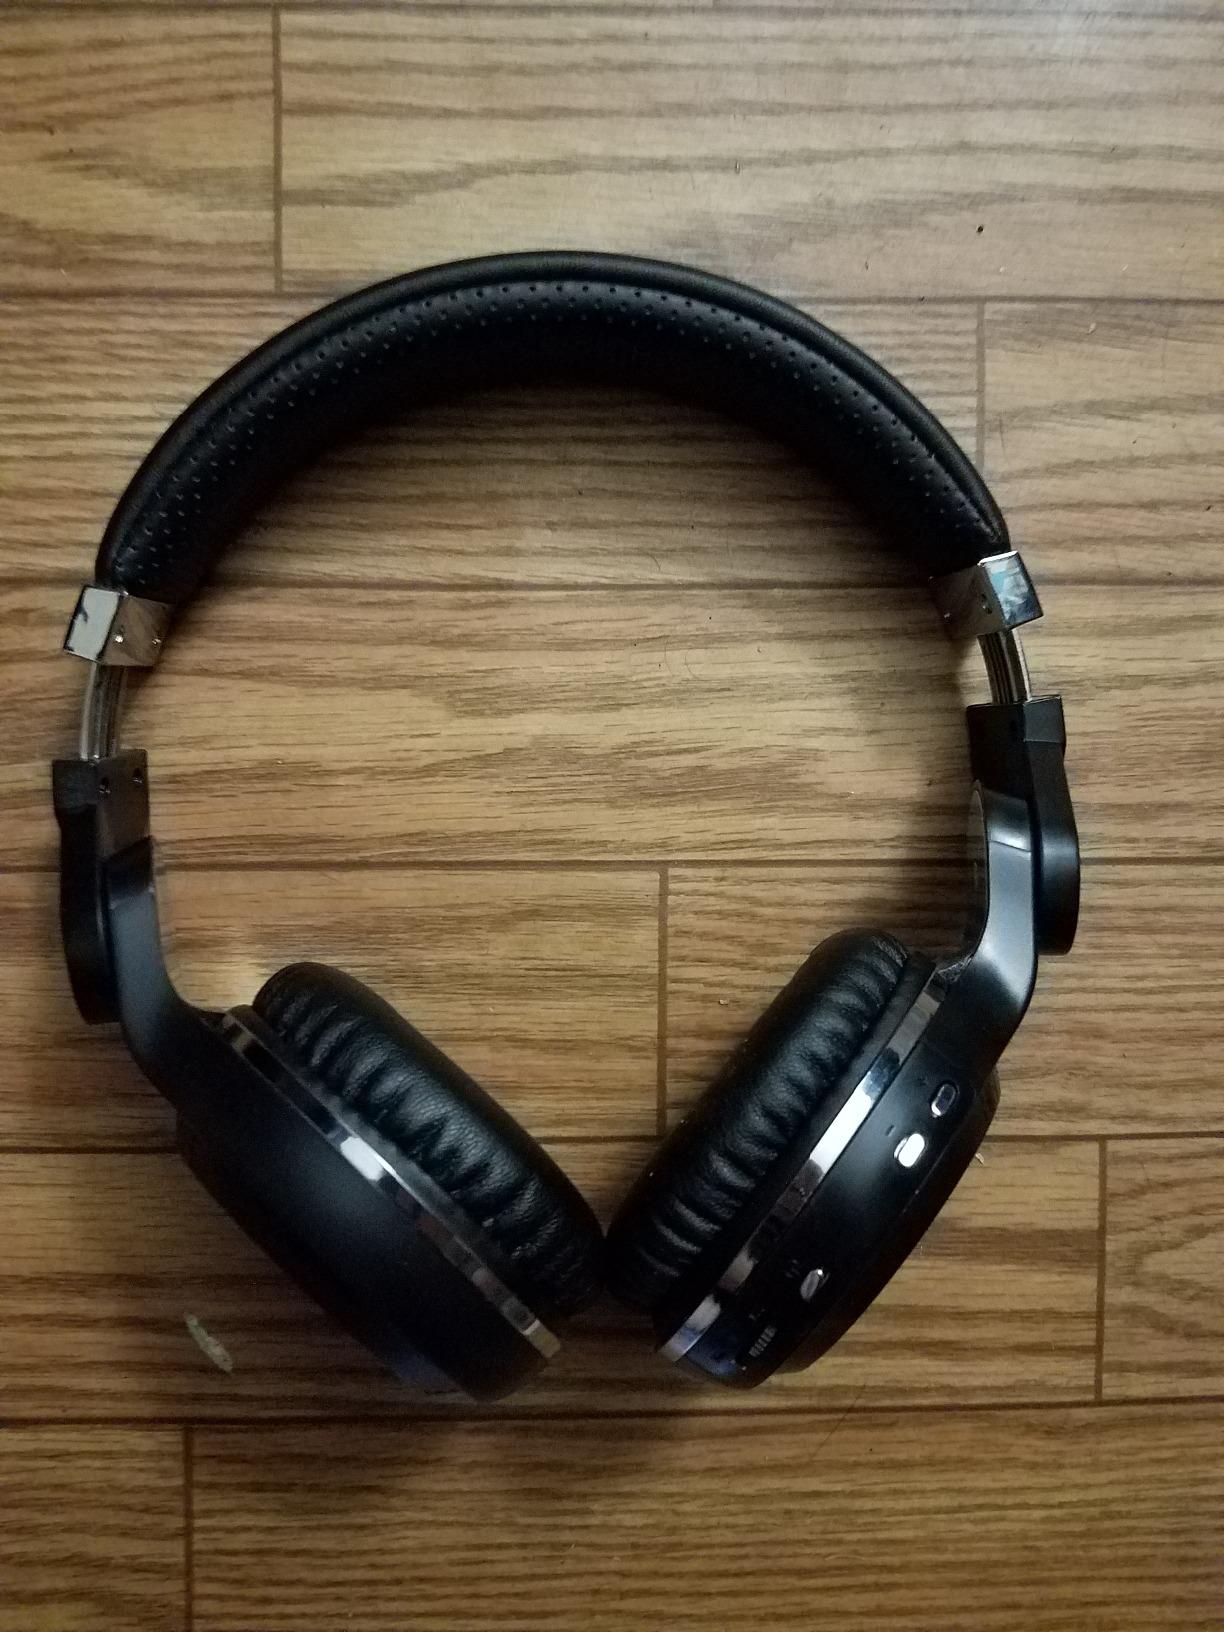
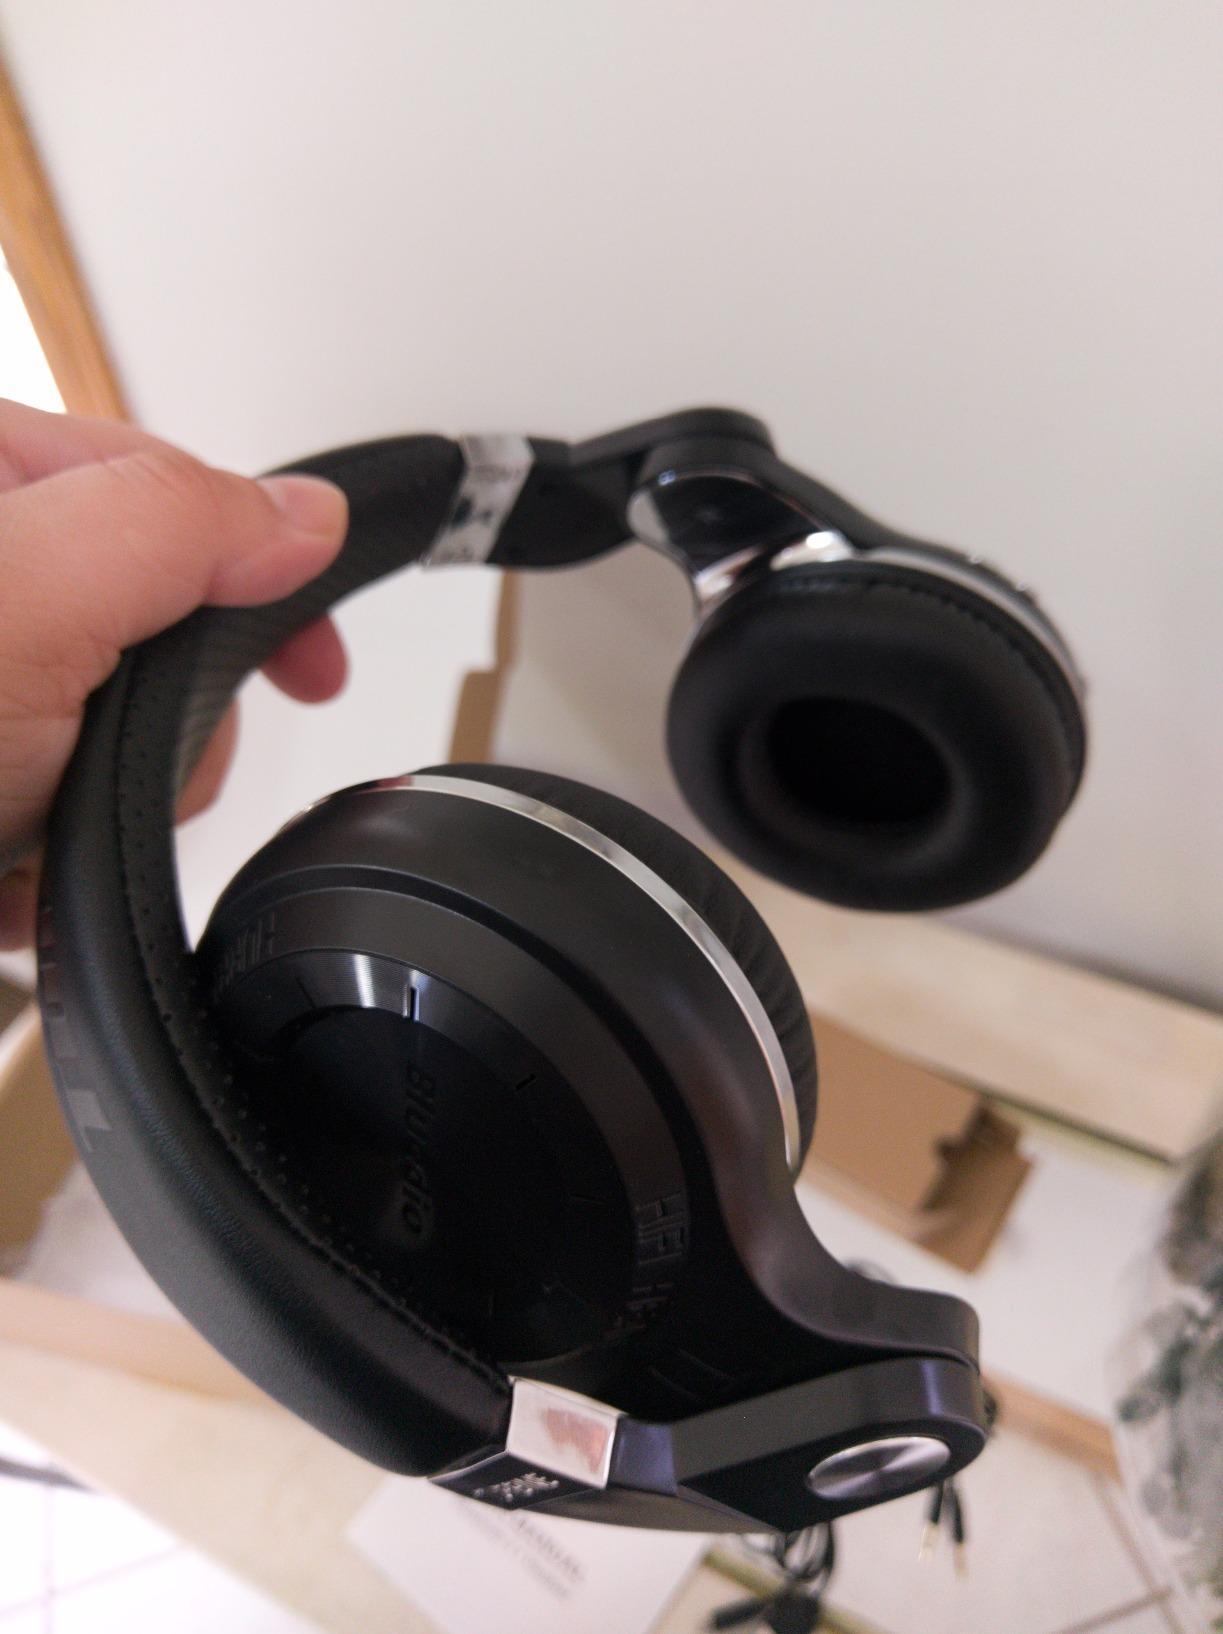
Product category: headphones
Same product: yes